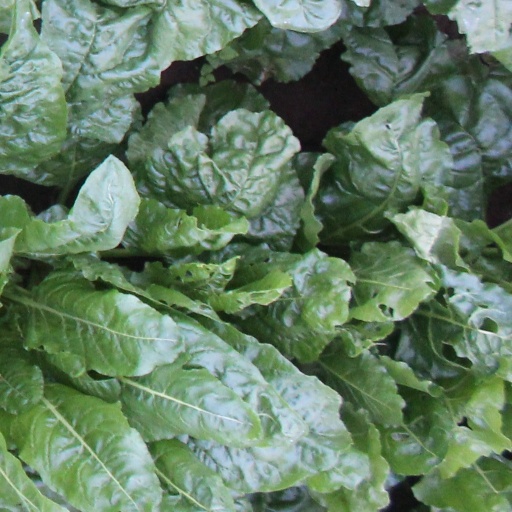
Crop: sugar beet